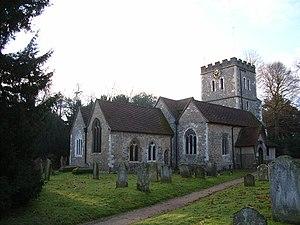
Cet article présente la treizième saison de la série télévisée Inspecteur Barnaby.
Cet article présente la première saison de la série télévisée Inspecteur Barnaby.